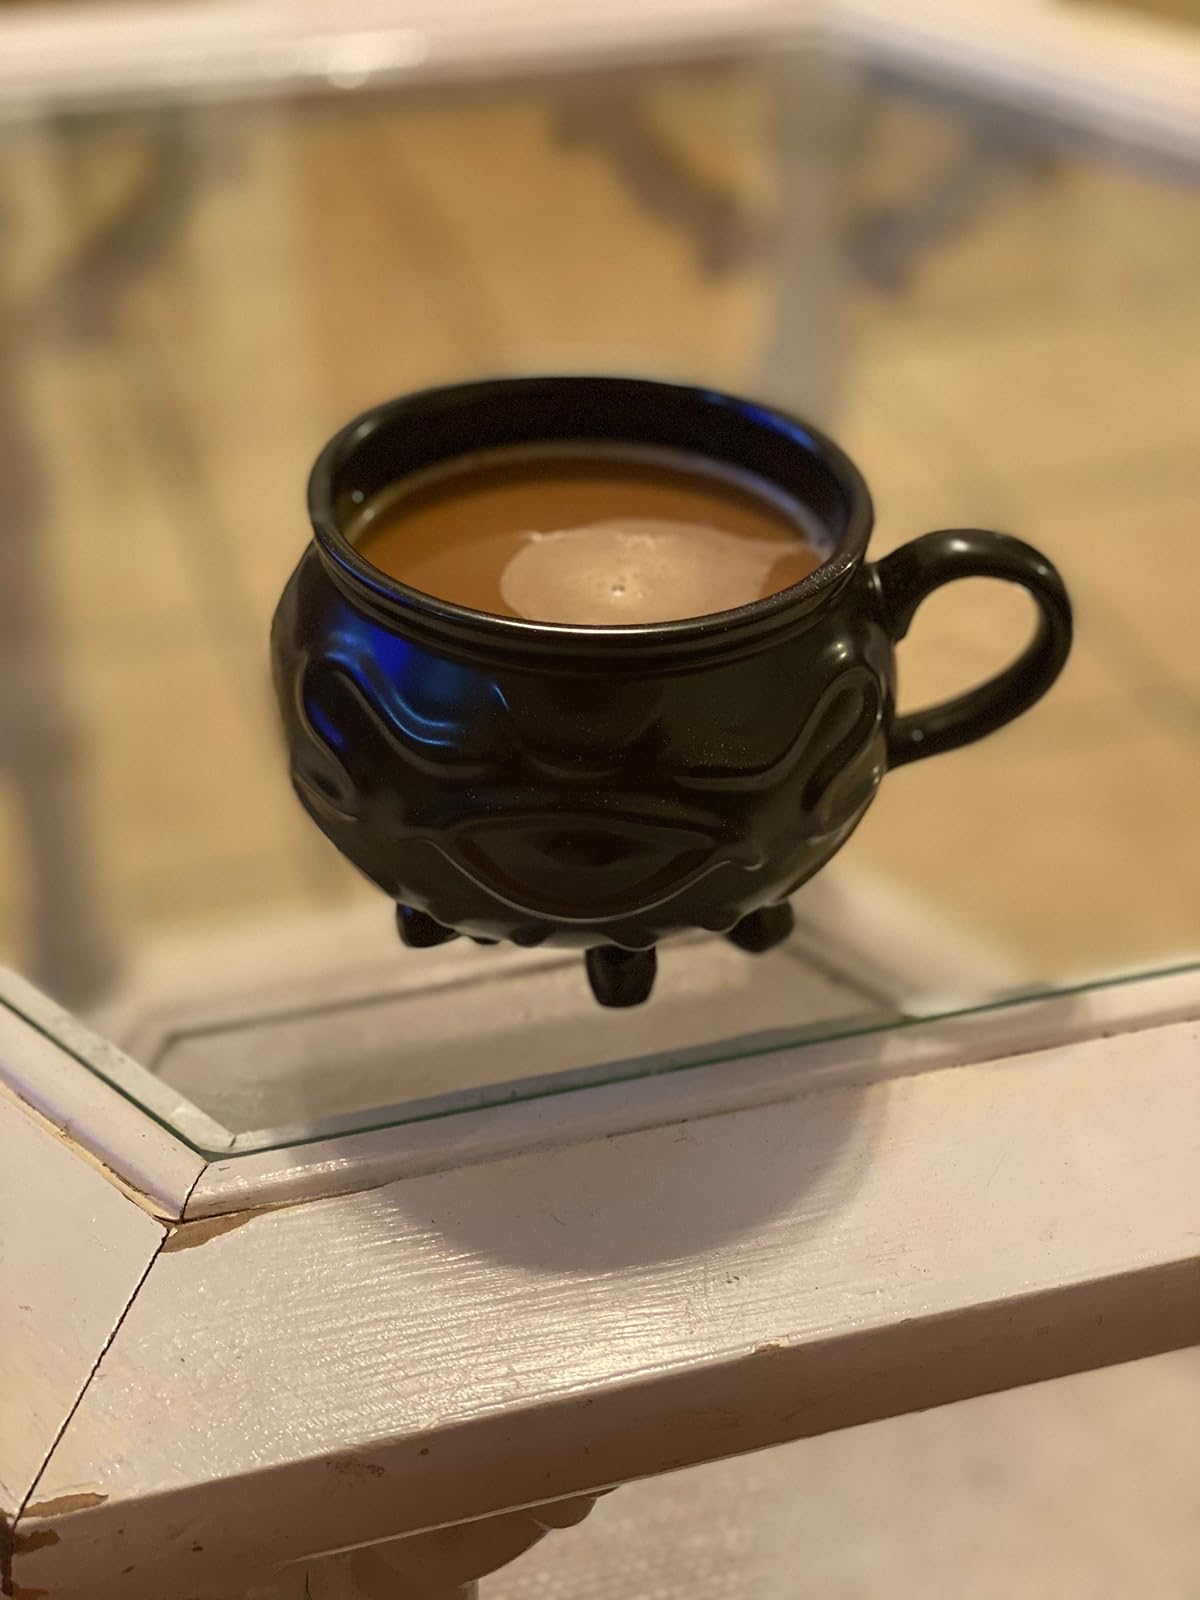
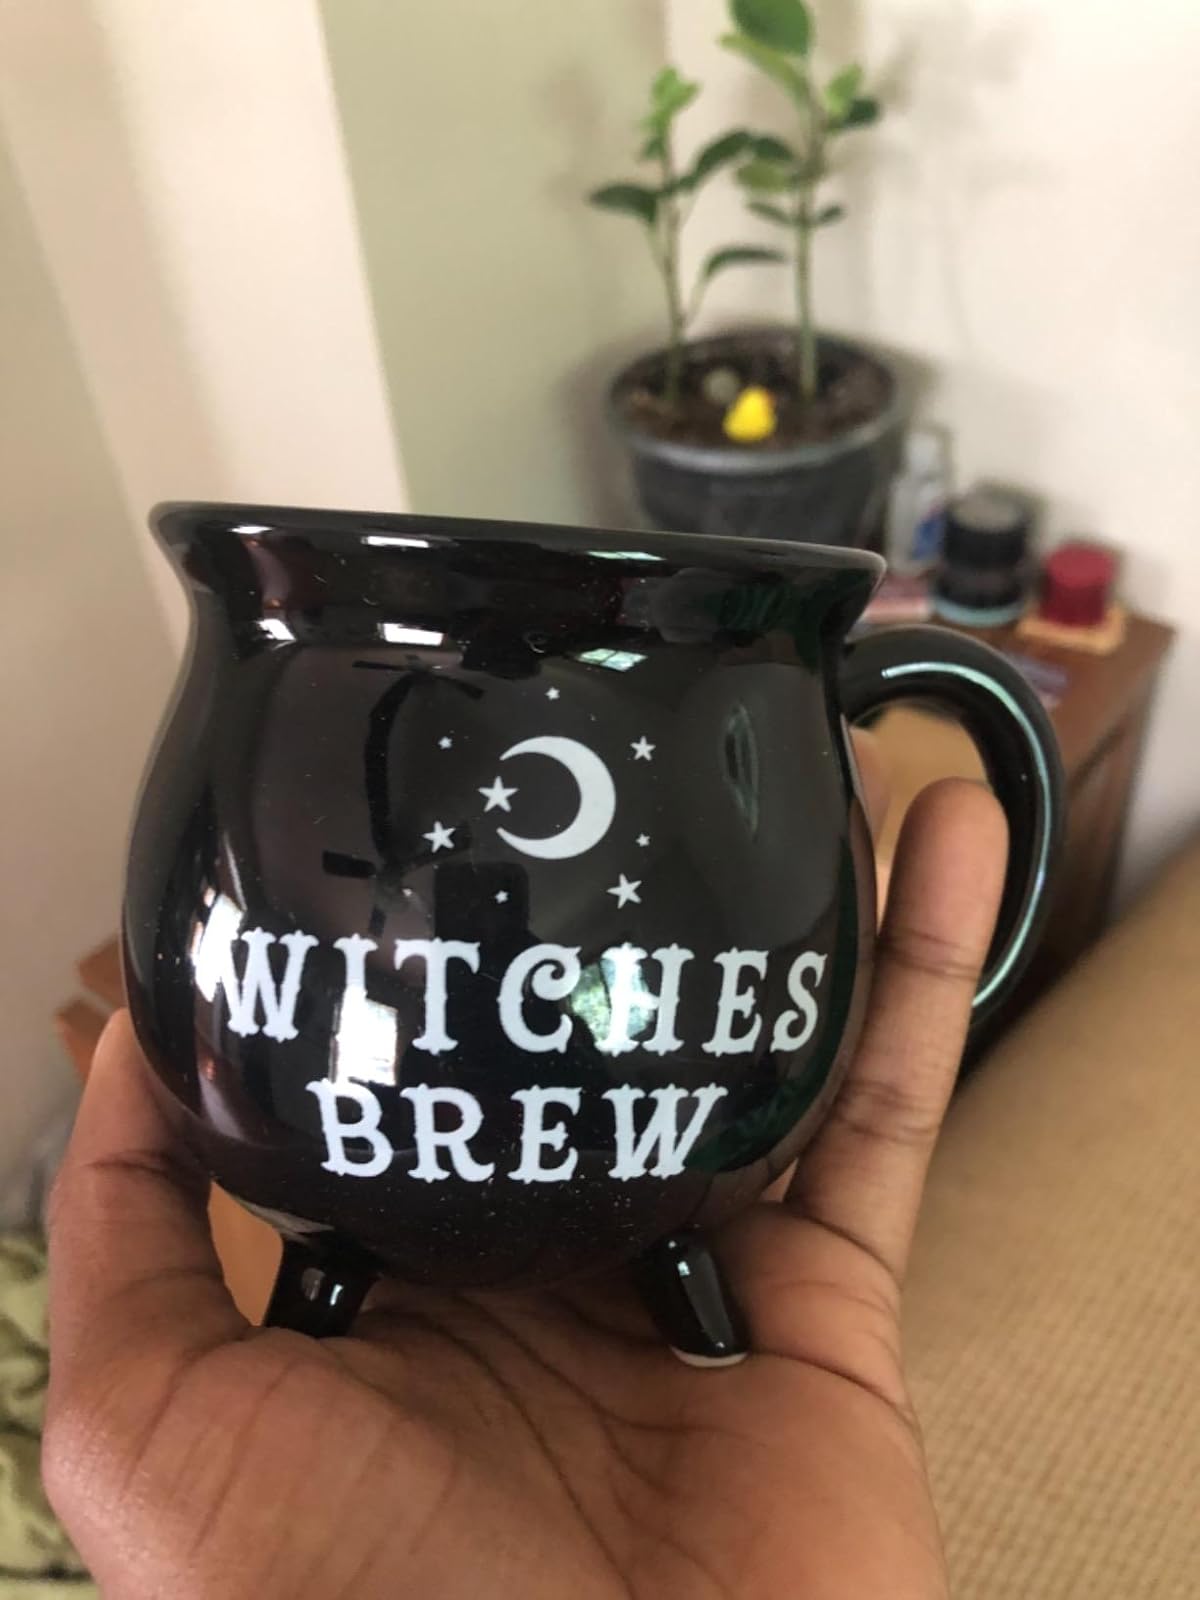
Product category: items_mug
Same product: no